Henri Rousseau

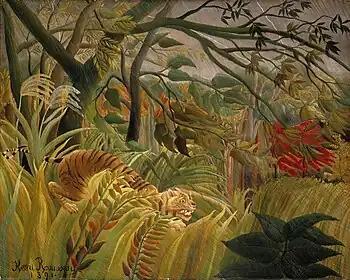
"Tiger in a Tropical Storm (Surprised!)" (1891) was the first of many jungle scenes for which Rousseau is best known.

From 1886, he exhibited regularly in the Salon des Indépendants, and, although his work was not placed prominently, it drew an increasing following over the years. "Tiger in a Tropical Storm (Surprised!)" was exhibited in 1891, and Rousseau received his first serious review when the young artist Félix Vallotton wrote: "His tiger surprising its prey ought not to be missed; it's the alpha and omega of painting." Yet it was more than a decade before Rousseau returned to depicting his vision of jungles.